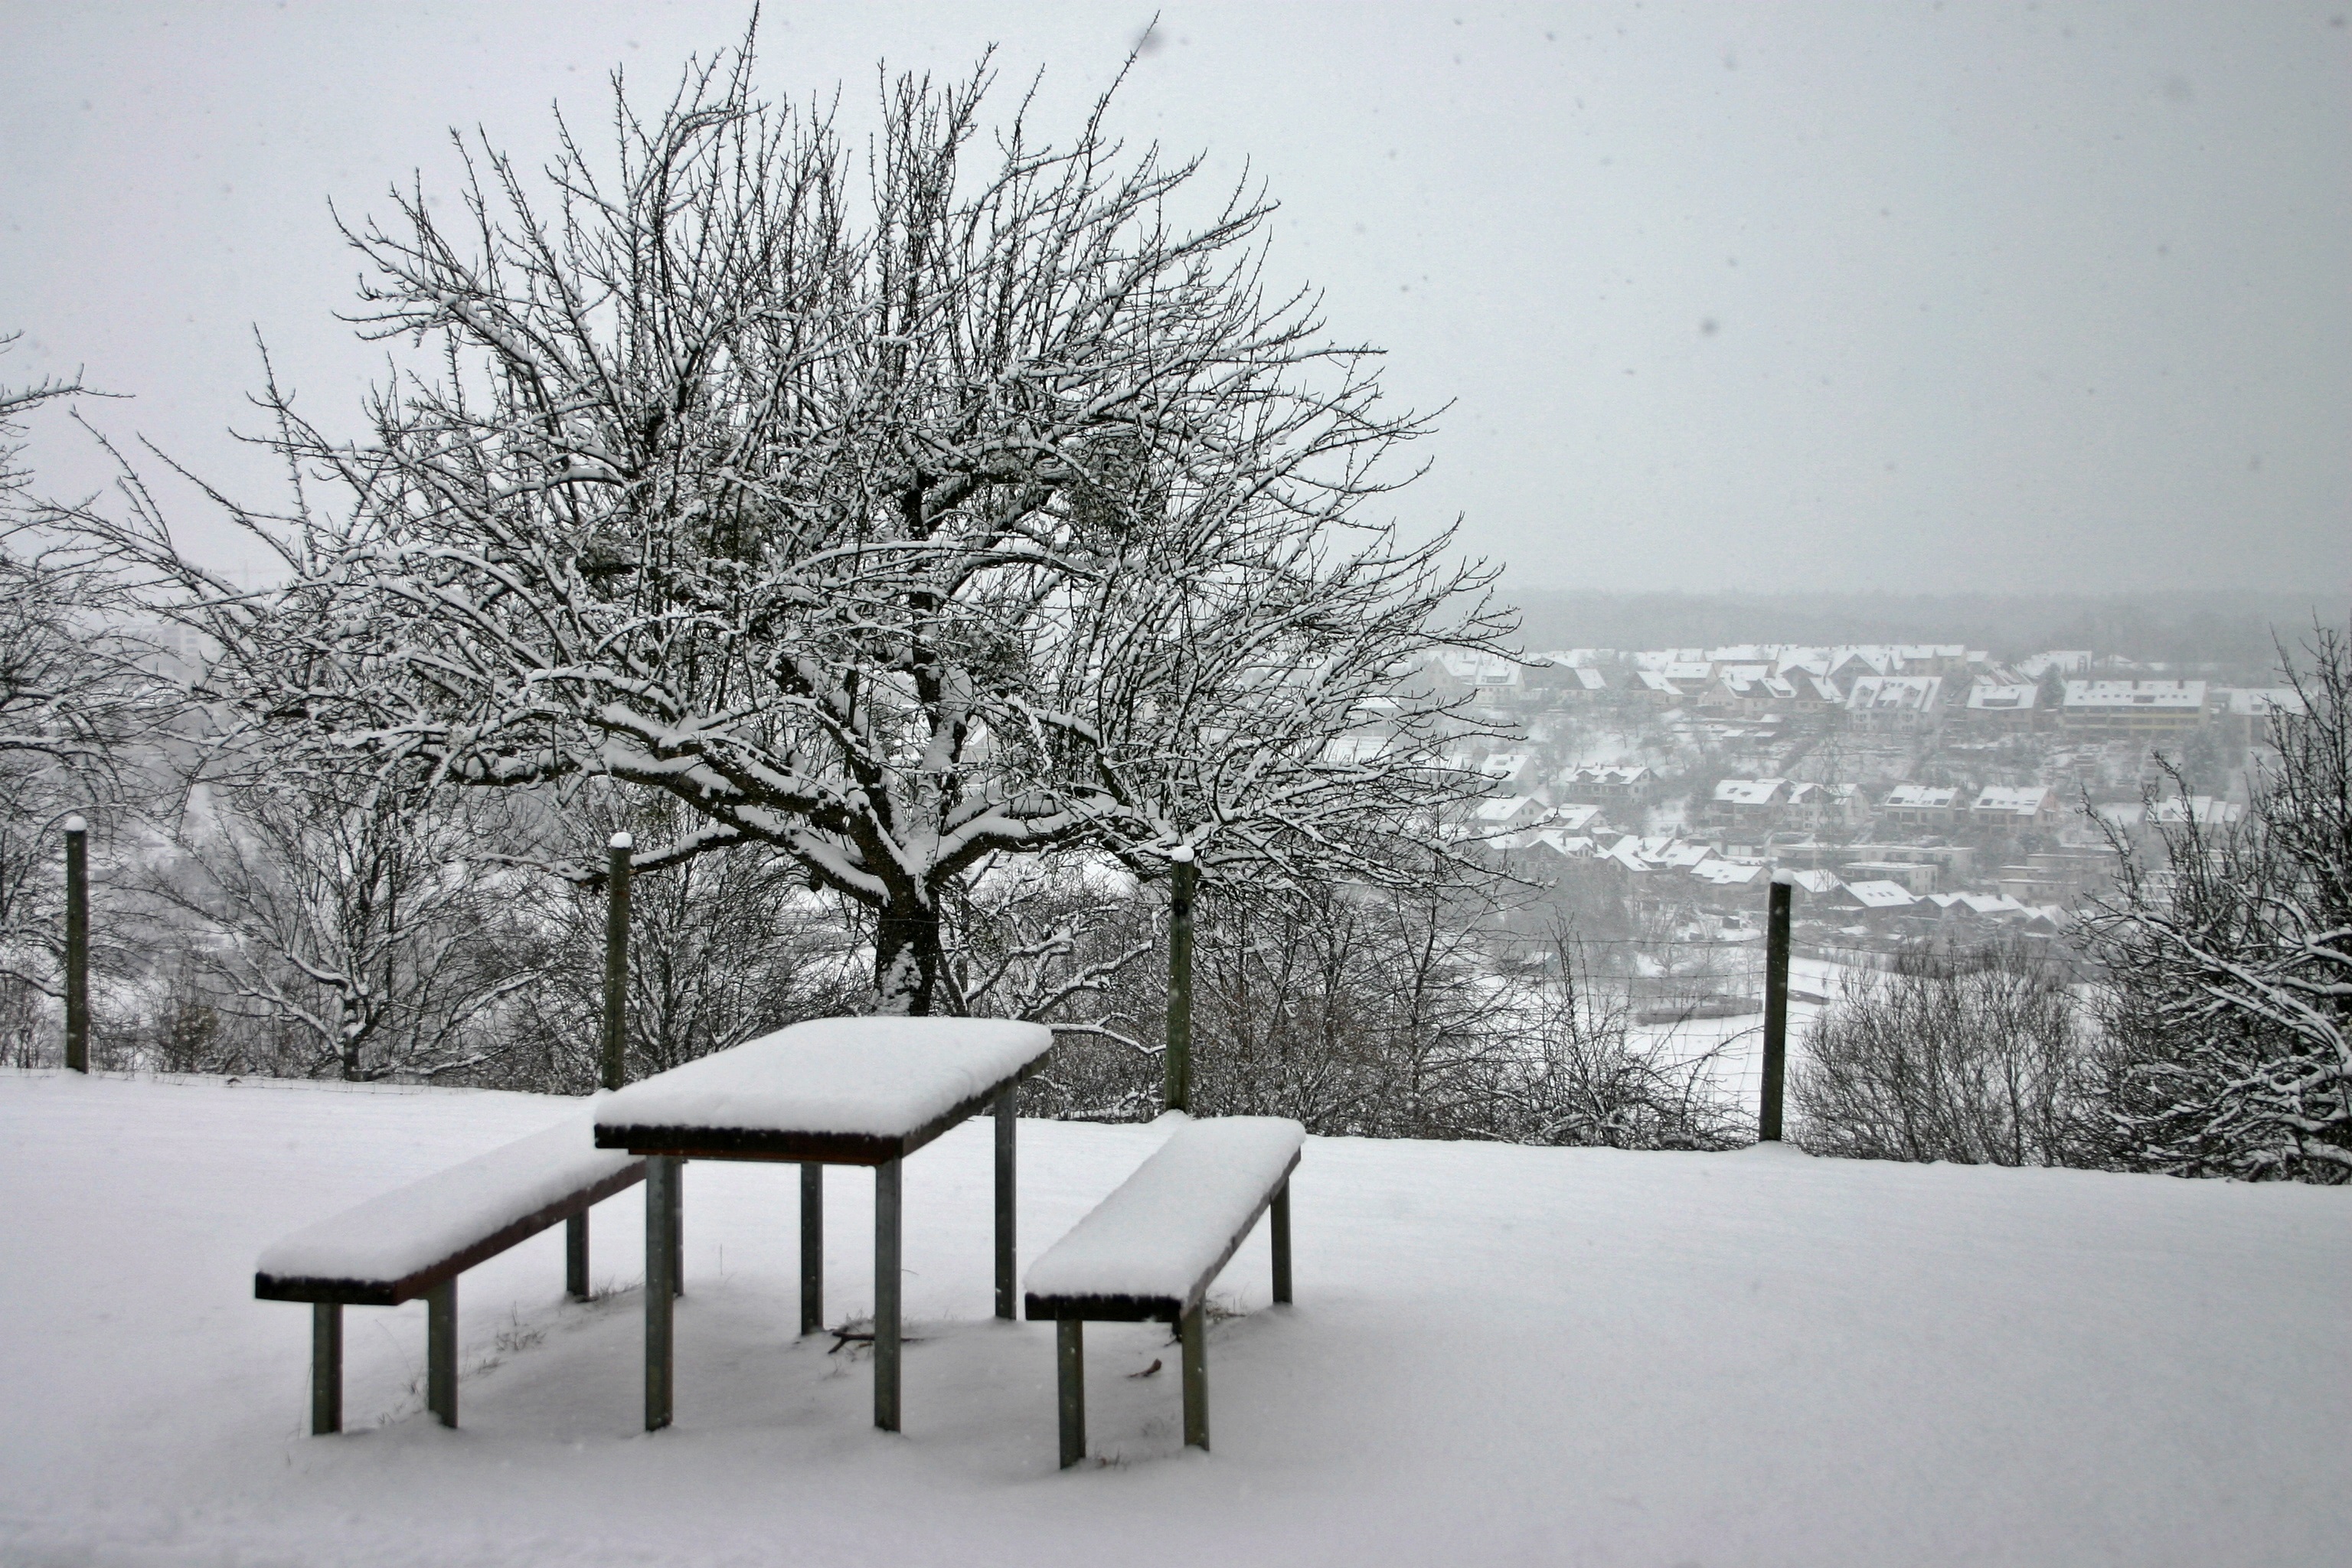
table, tree, nature, branch, snow, cold, winter, fence, black and white, hiking, white, morning, hill, view, city, village, hike, weather, snowy, monochrome, leisure, season, trees, picnic, bank, outlook, blizzard, wintry, freezing, more, picnic table, winter storm, rain and snow mixed